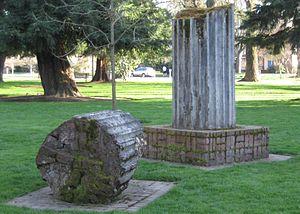
Le Capitole de l'État de l'Oregon aux États-Unis est le bâtiment abritant l'assemblée législative, les bureaux du gouverneur, du secrétaire d'État et du Trésorier de l'État d'Oregon. Il se situe dans la ville de Salem, capitale de l'État. Le bâtiment actuel, construit pendant la Grande Dépression entre 1936 et 1938 et agrandi en 1977, est le troisième bâtiment abritant le gouvernement de l'État à Salem. Les deux précédents ont été détruits par le feu, l'un en 1855 et l'autre en 1935.